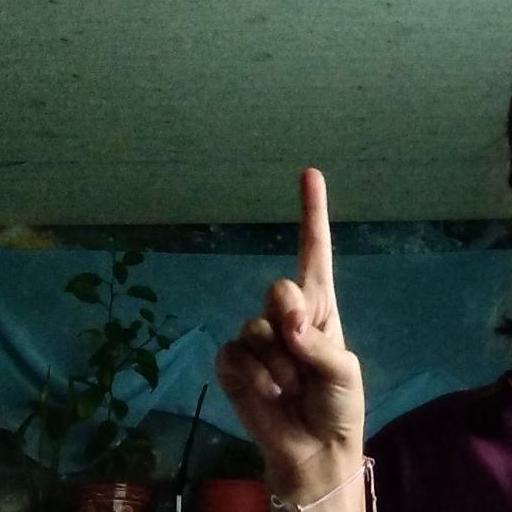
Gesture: one